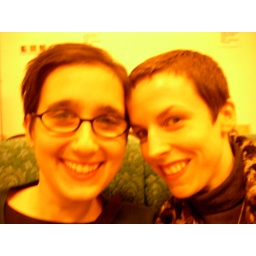
me and cassie (awash in the horrible yellow lighting) waiting AN HOUR for a table for our dinner at Nutshell.